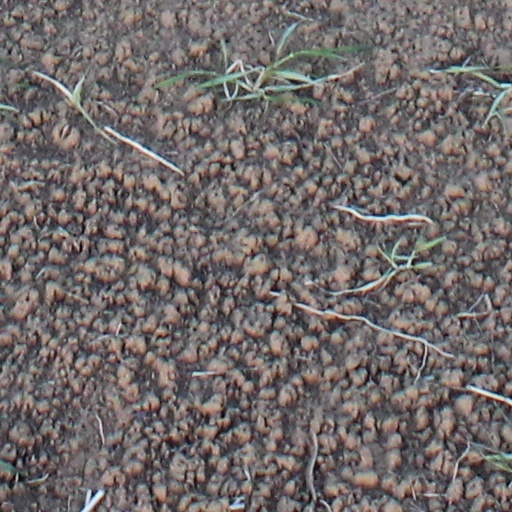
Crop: wheat